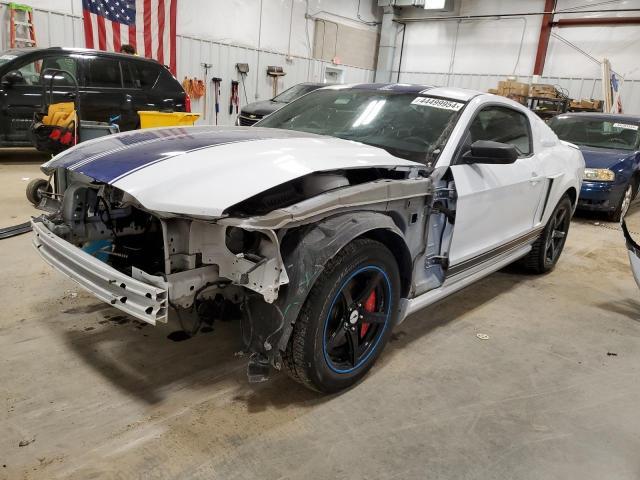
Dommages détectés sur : plaque d'immatriculation avant, pare-choc avant, feu avant droit, feu avant gauche, aile avant gauche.
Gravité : majeur